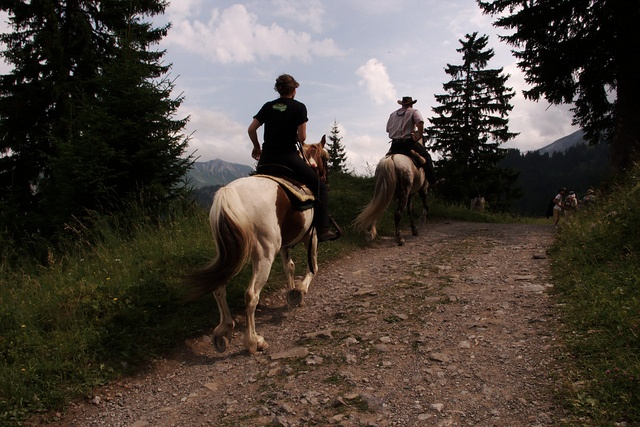
Two men travel up a scenic trail on horse back.
Horseback riders riding horses down a path in the mountains.
Two mean riding on horses through the woods.
The young people are riding the horses on the gravel road.
People riding horses up a rocky trail with trees on both sides.